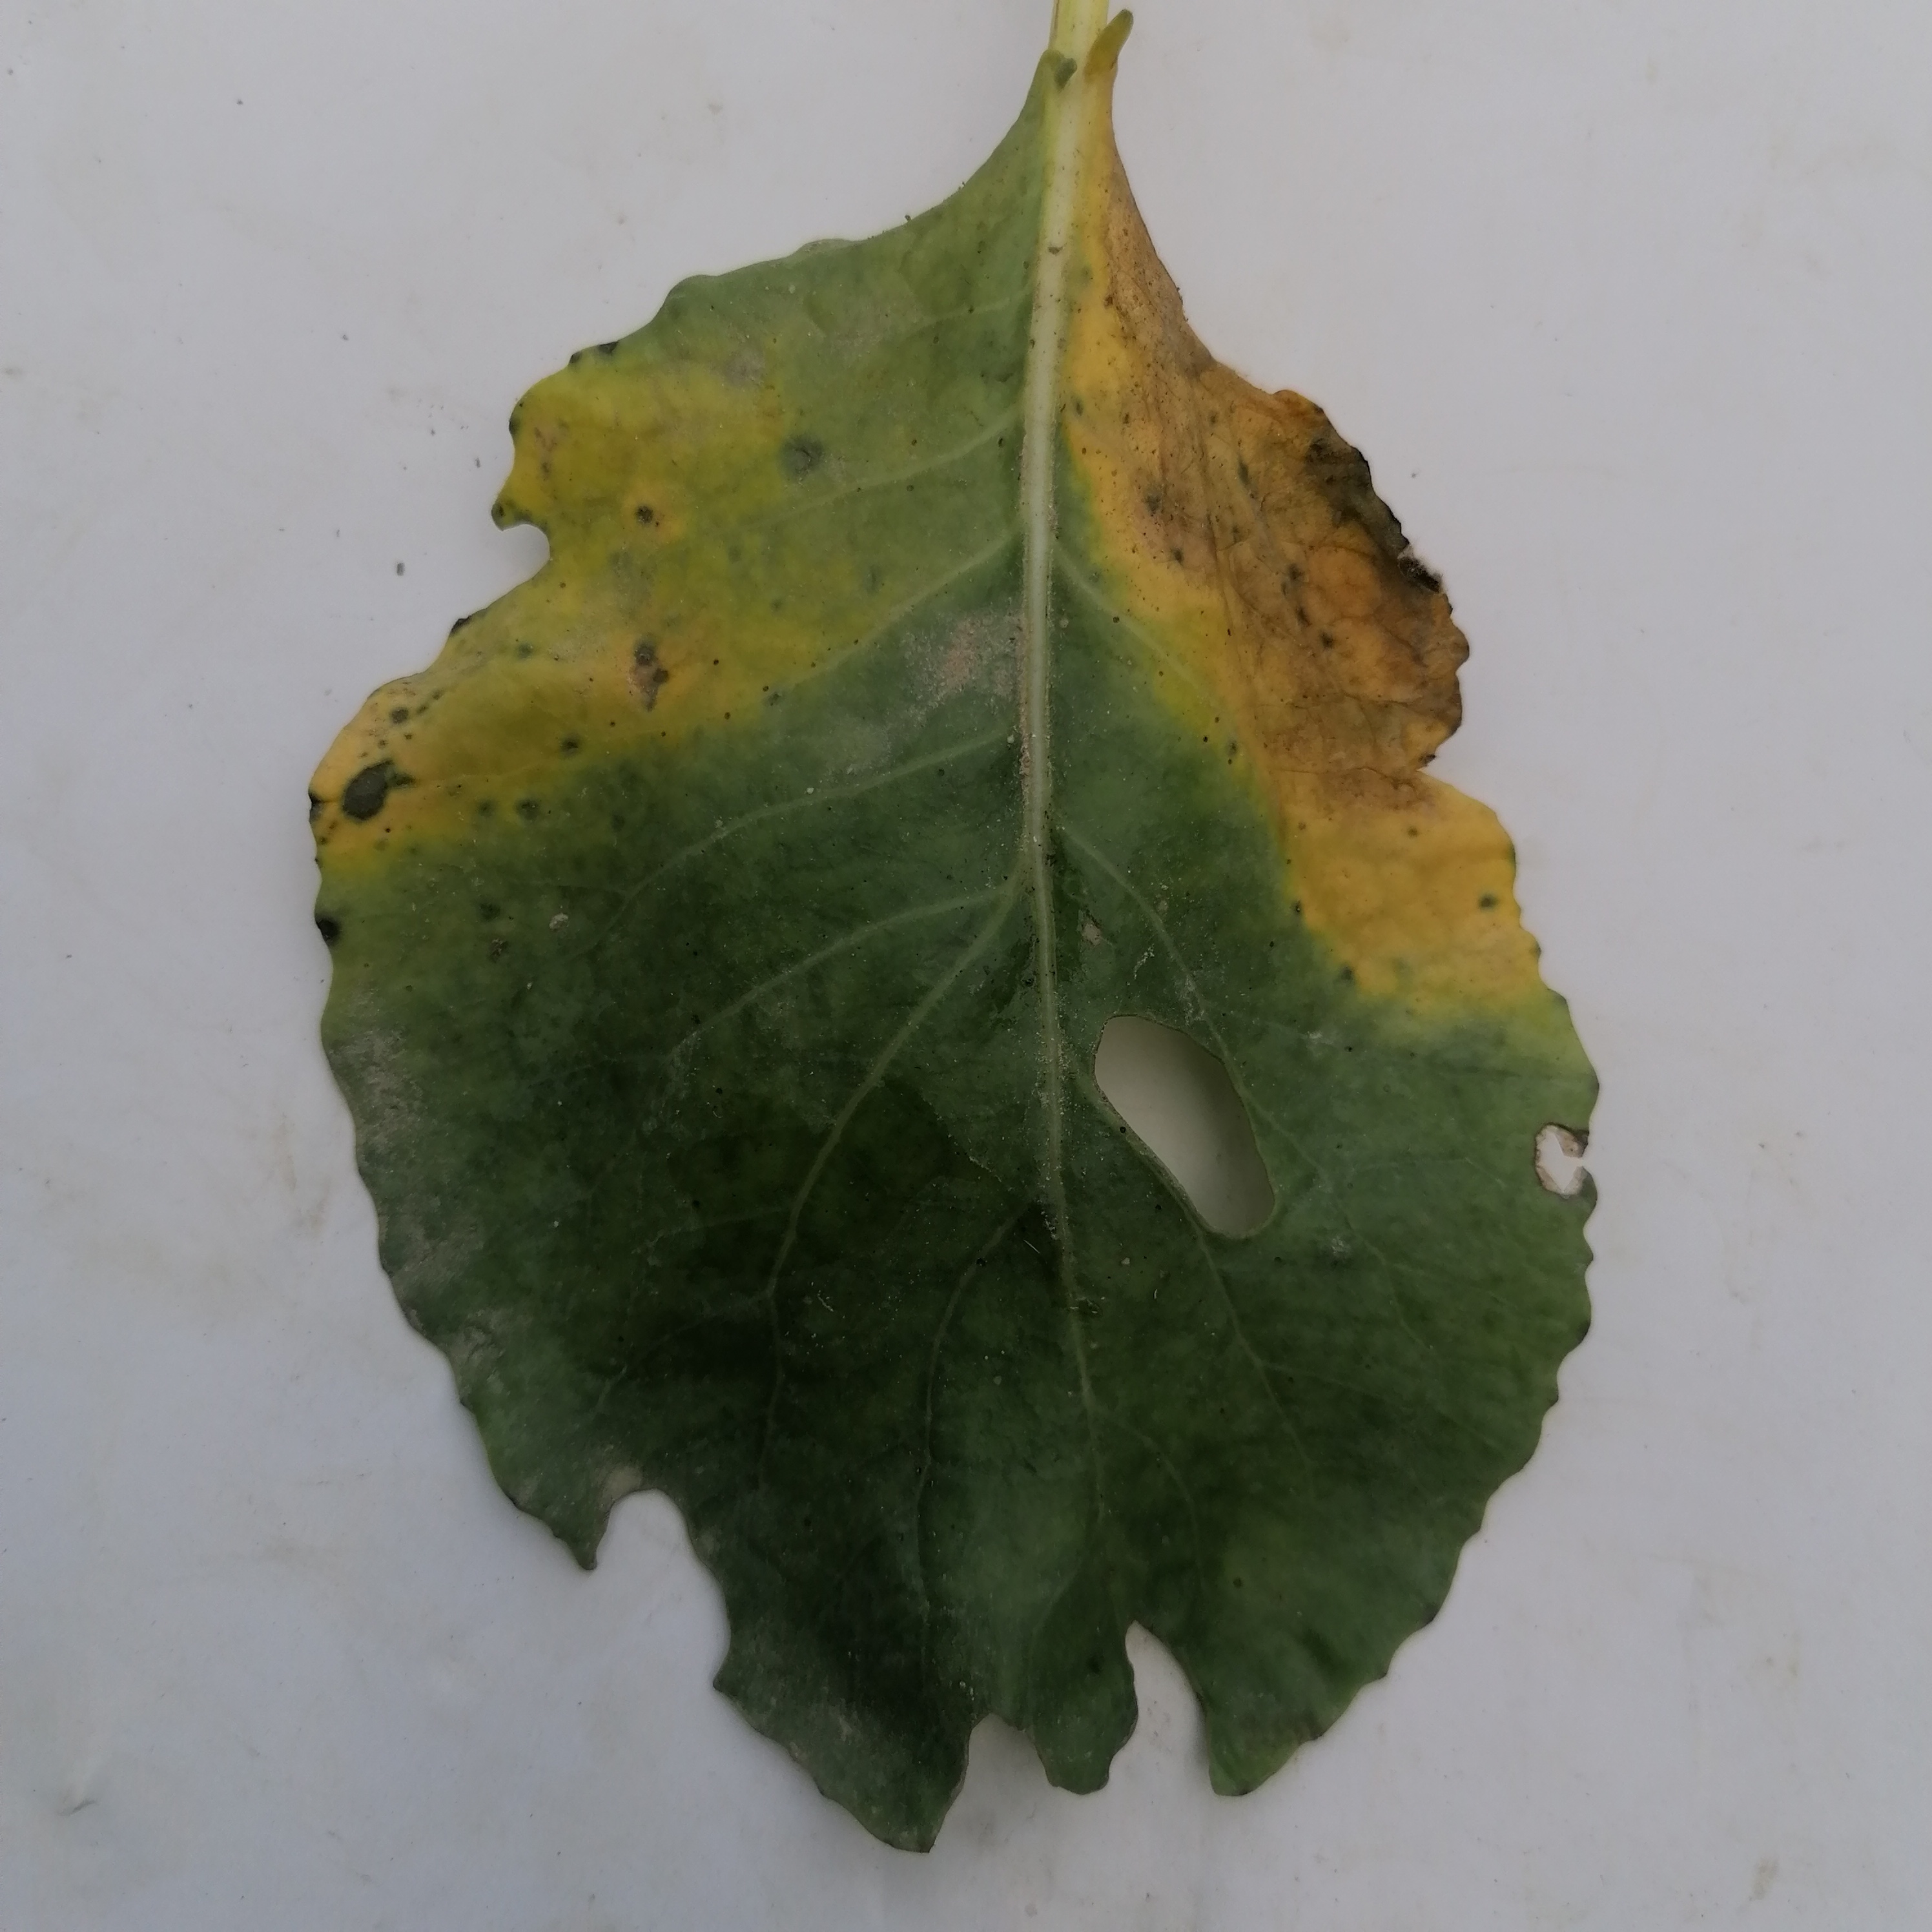
Label: Black Rot